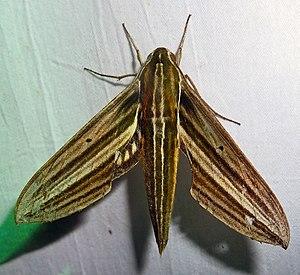
Xylophanes titana est une espèce de lépidoptères de la famille des Sphingidae, de la sous-famille des Macroglossinae, tribu des Macroglossini, sous-tribu des Choerocampina, et du genre Xylophanes.